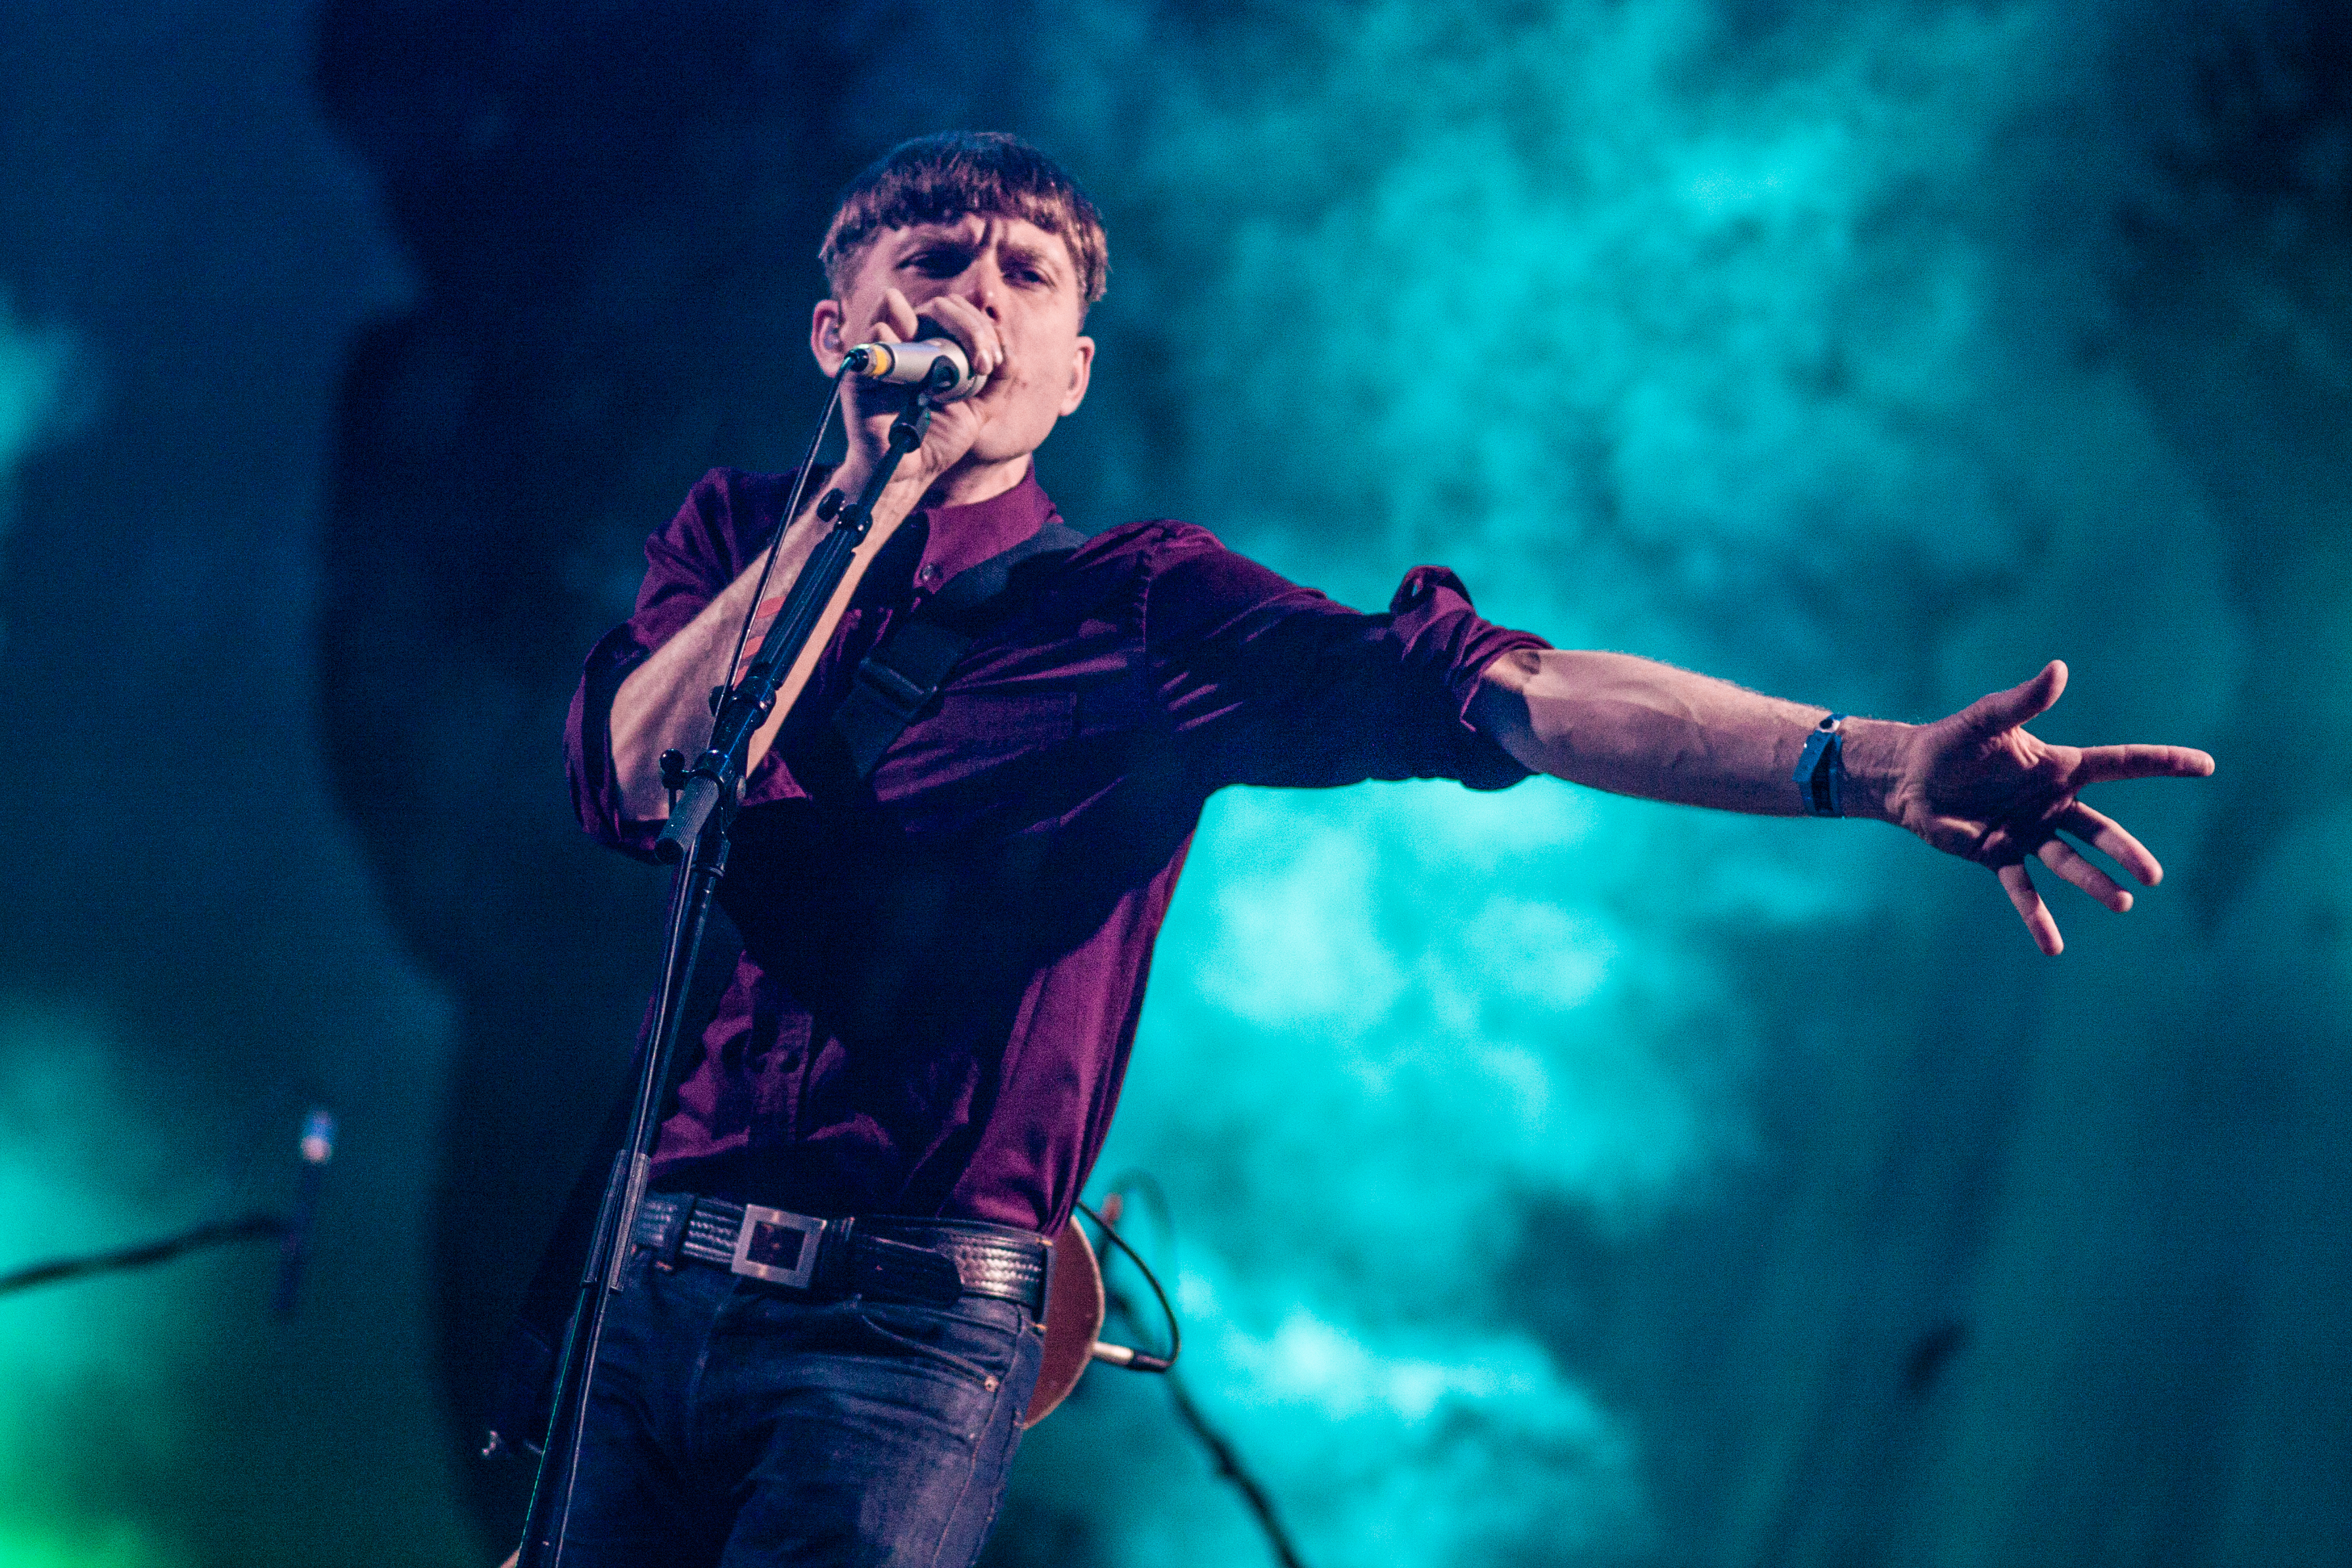
concert, live, blue, musician, performance art, festival, stage, 2012, dour, franz, ferdinand, dour2012, franzferdinand, performance, bassist, singing, event, guitarist, entertainment, performing arts, rock concert, musical theatre